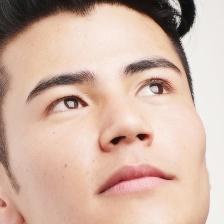
Label: faces